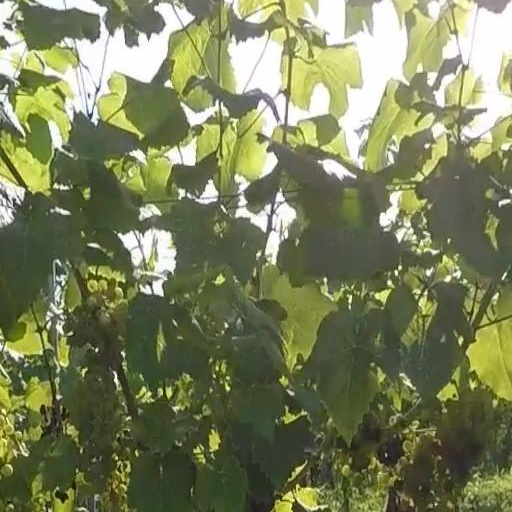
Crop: grape